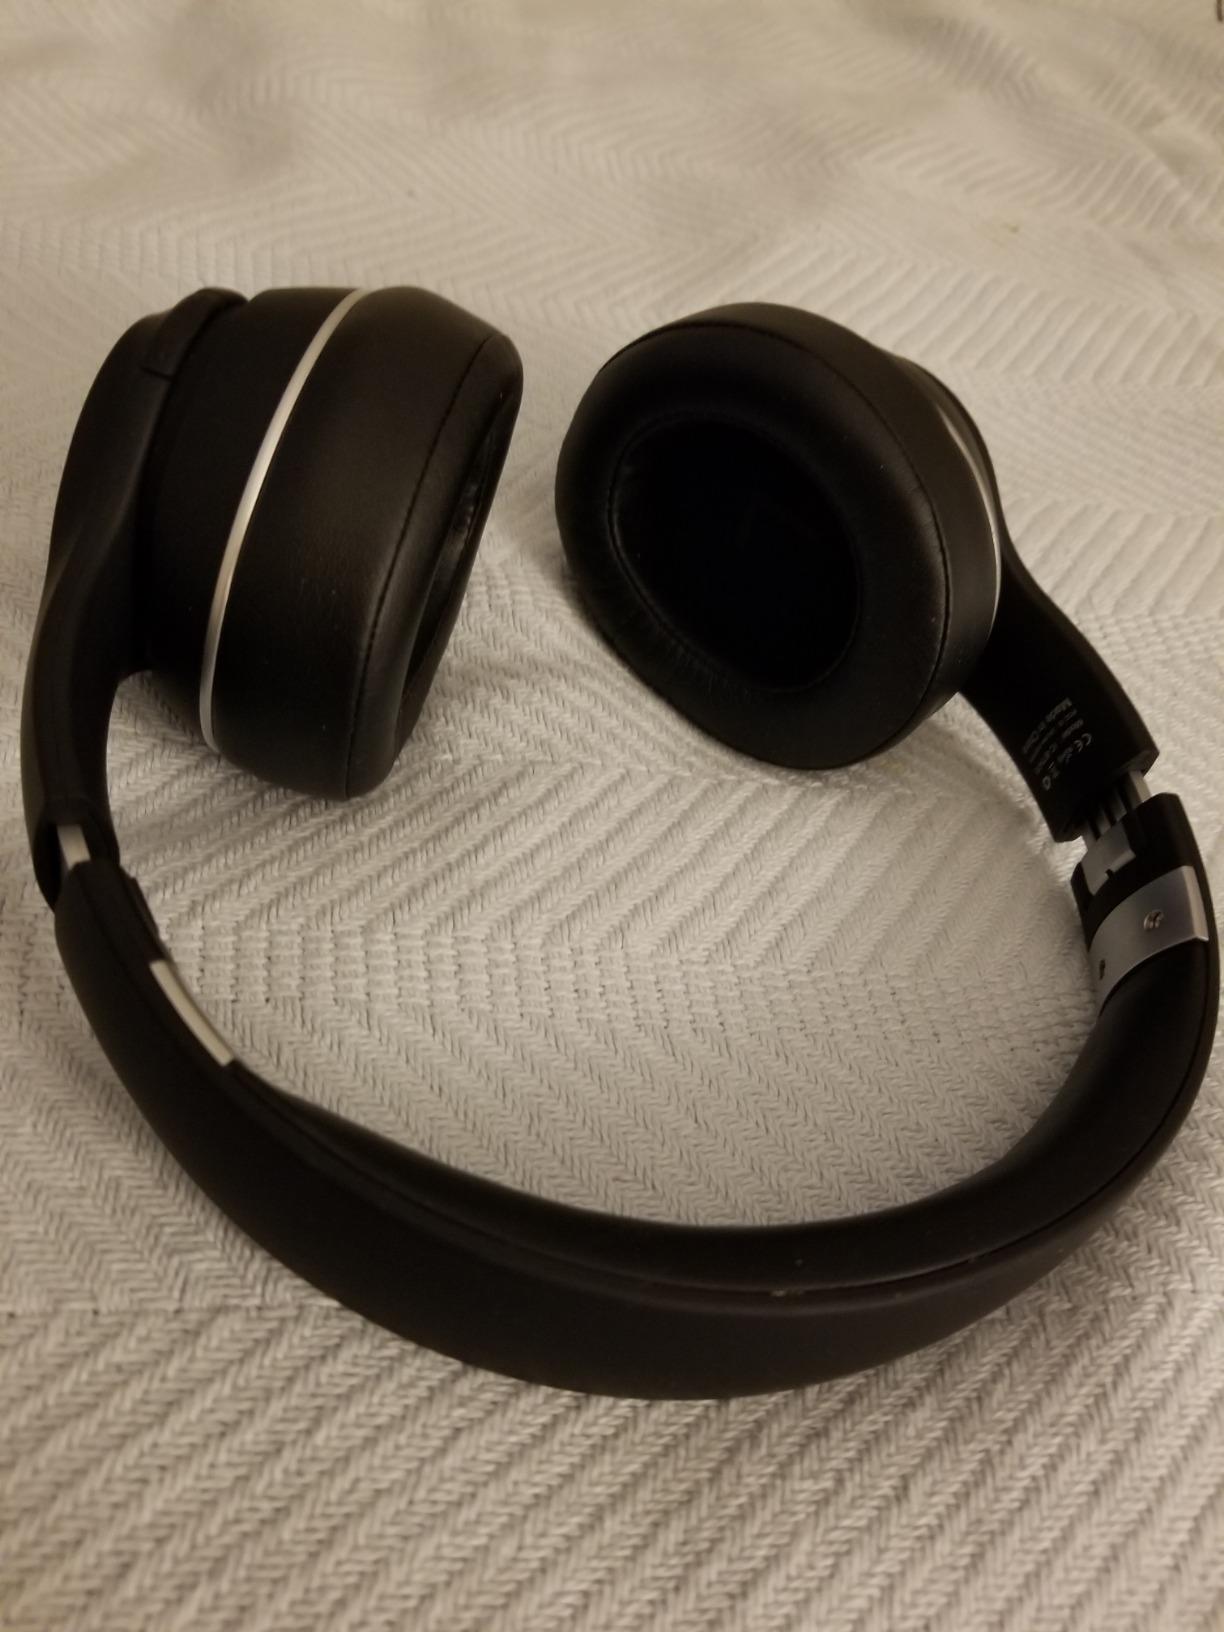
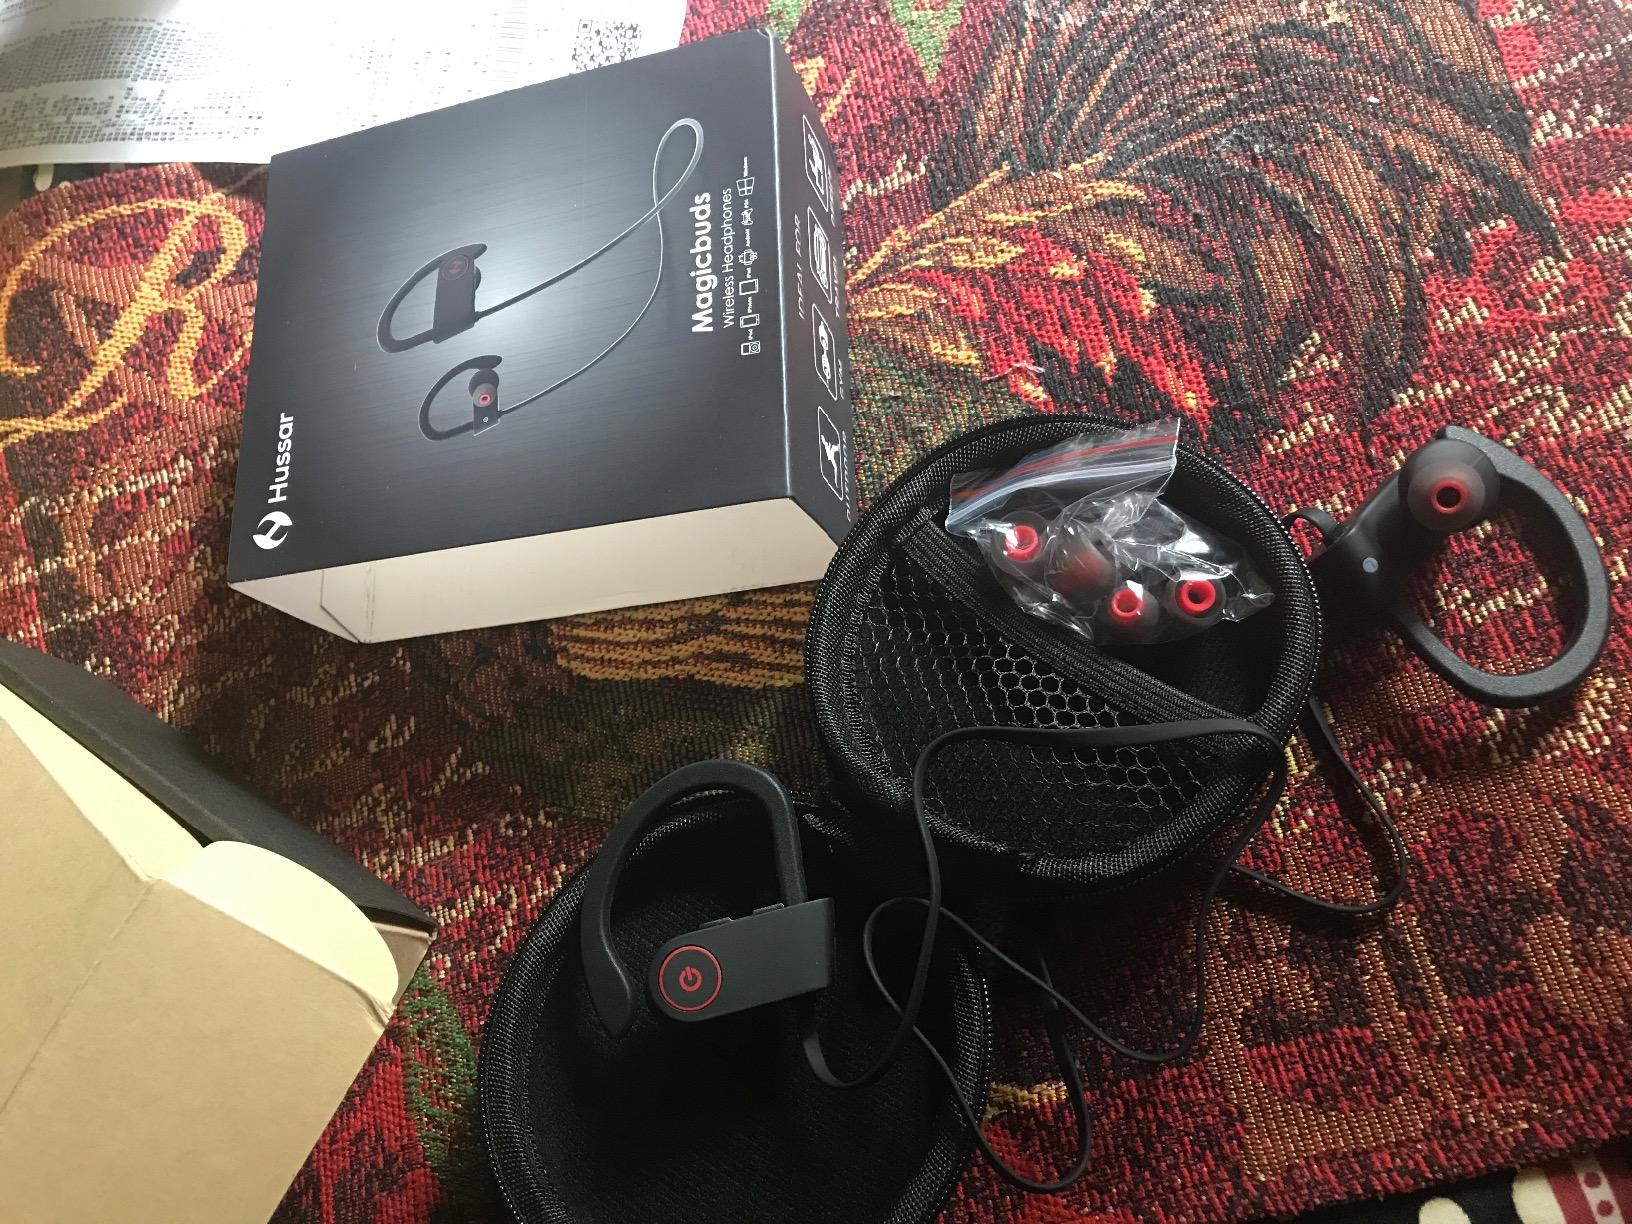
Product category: headphones
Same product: no